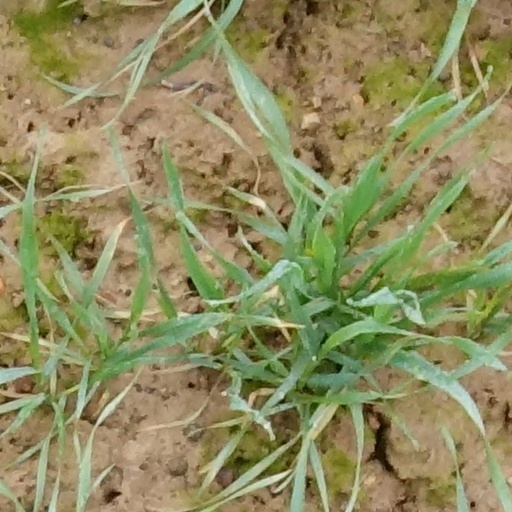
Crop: wheat